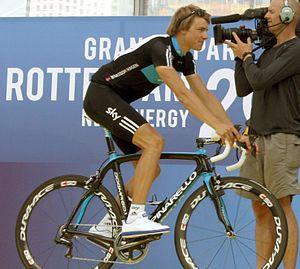
Edvald Boasson Hagen, né le 17 mai 1987 à Rudsbygd en Norvège, est un coureur cycliste norvégien professionnel et membre de l'équipe NTT Pro Cycling.